Battle Road

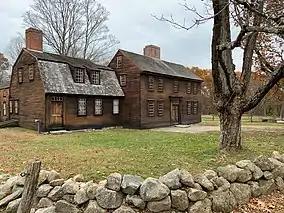
Hartwell Tavern, 2019

Site of the first confrontation between the colonial militia and the British column. The skirmishes continued for the next eighteen miles. (12.30 PM)